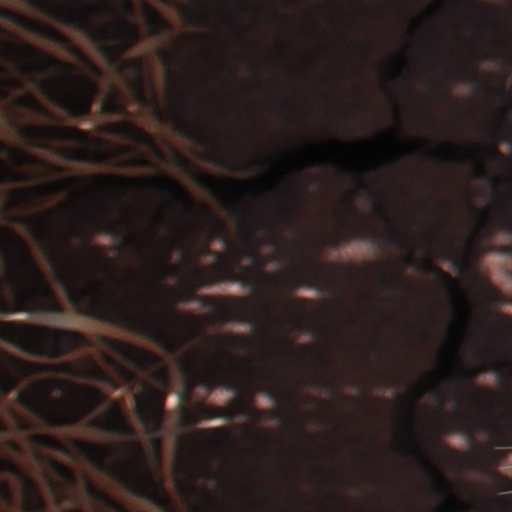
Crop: wheat